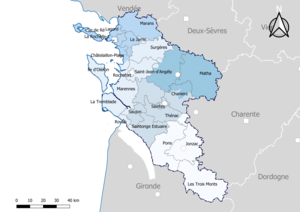
Carte du découpage cantonal du département de la Charente-Maritime, avec en surimpression les arrondissements (en nuances de bleu) - Carte arrêtée au 1er janvier 2019.
Cet article présente la liste des cantons du département de la Charente-Maritime, par arrondissement.